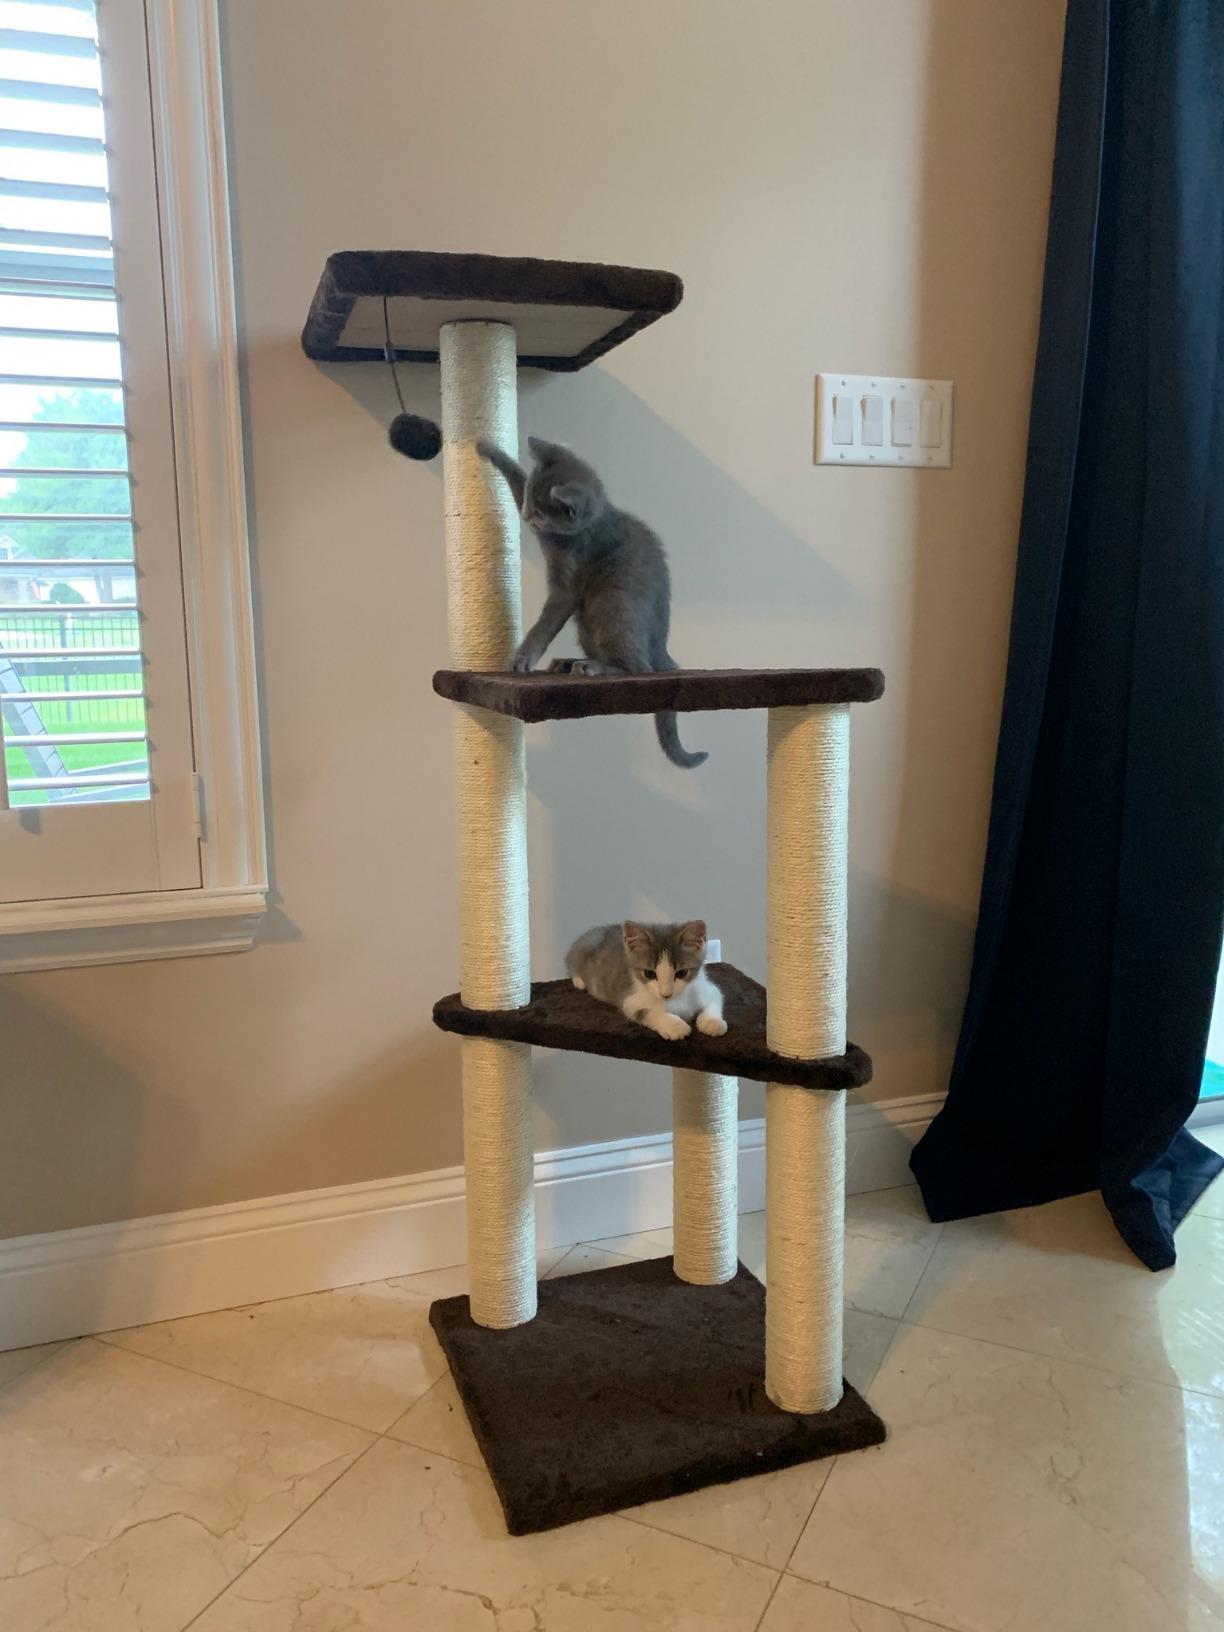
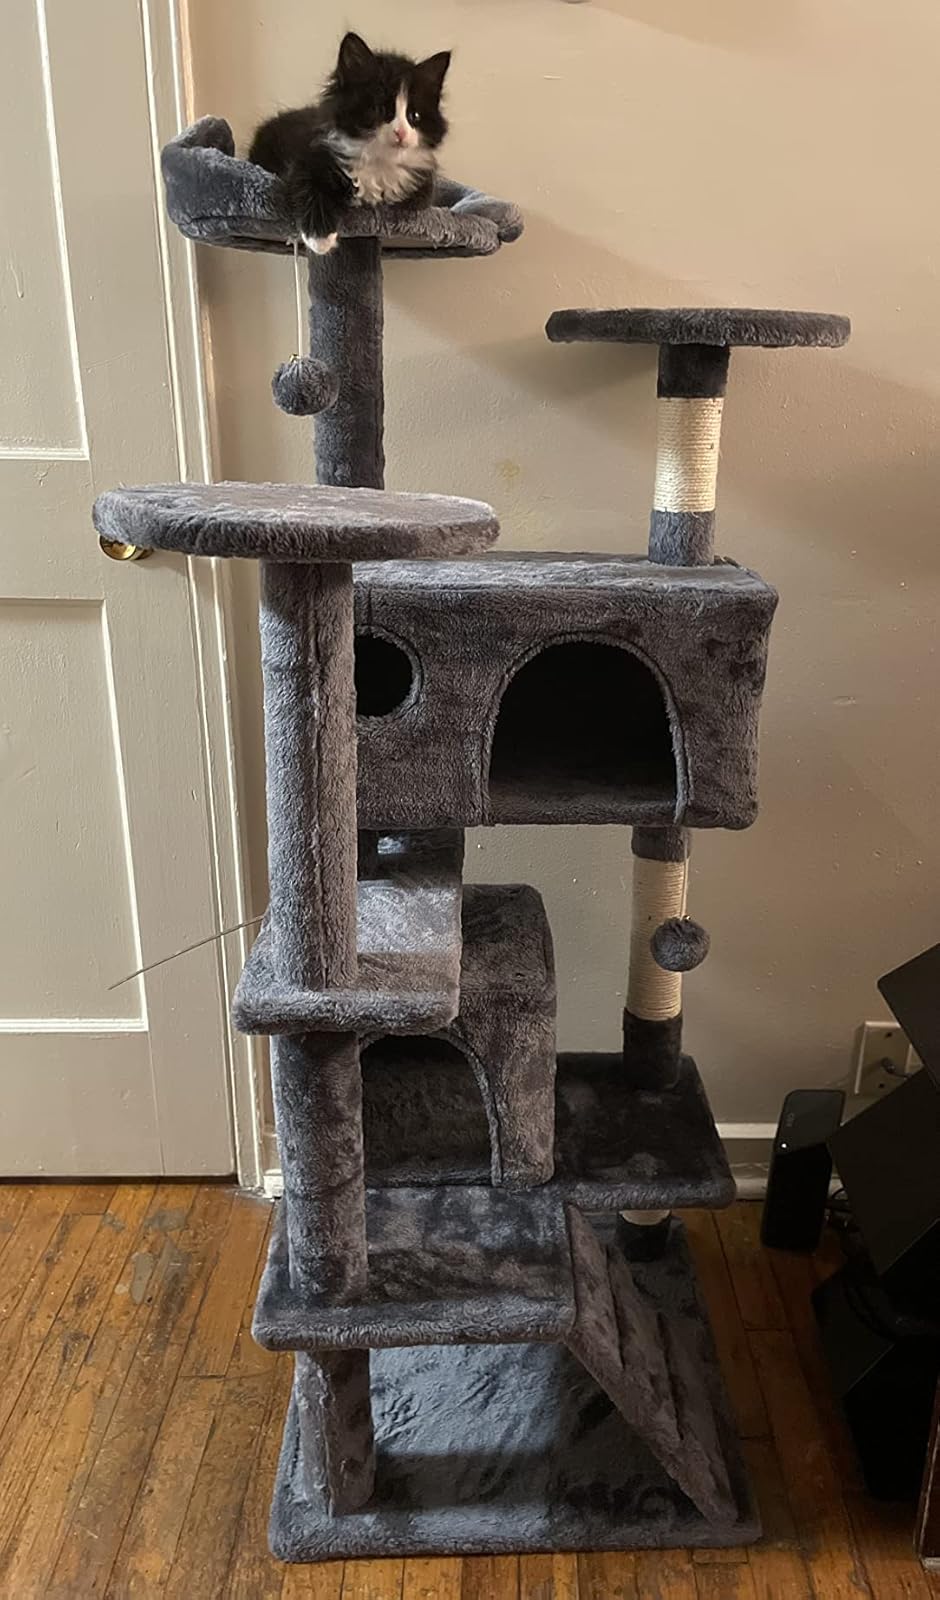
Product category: items_cat tree
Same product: no